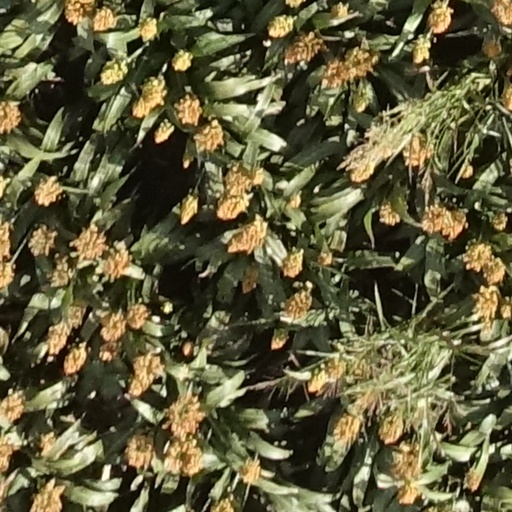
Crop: sorghum